William Eubank

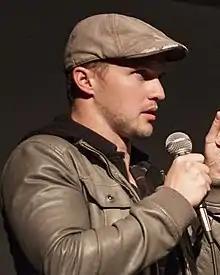
Eubank in 2014 at the Brattle Theatre

William Eubank (born November 15, 1982) is an American film director, screenwriter and cinematographer. On his first feature film, "Love", released in 2011, in addition to directorial and director of photography duties, Eubank also served as production designer. His second feature film, "The Signal", premiered at the 2014 Sundance Film Festival and was released in theaters by Focus Features on June 13, 2014. His third feature film, the science-fiction horror film "Underwater", was released in January 2020 by 20th Century Fox.